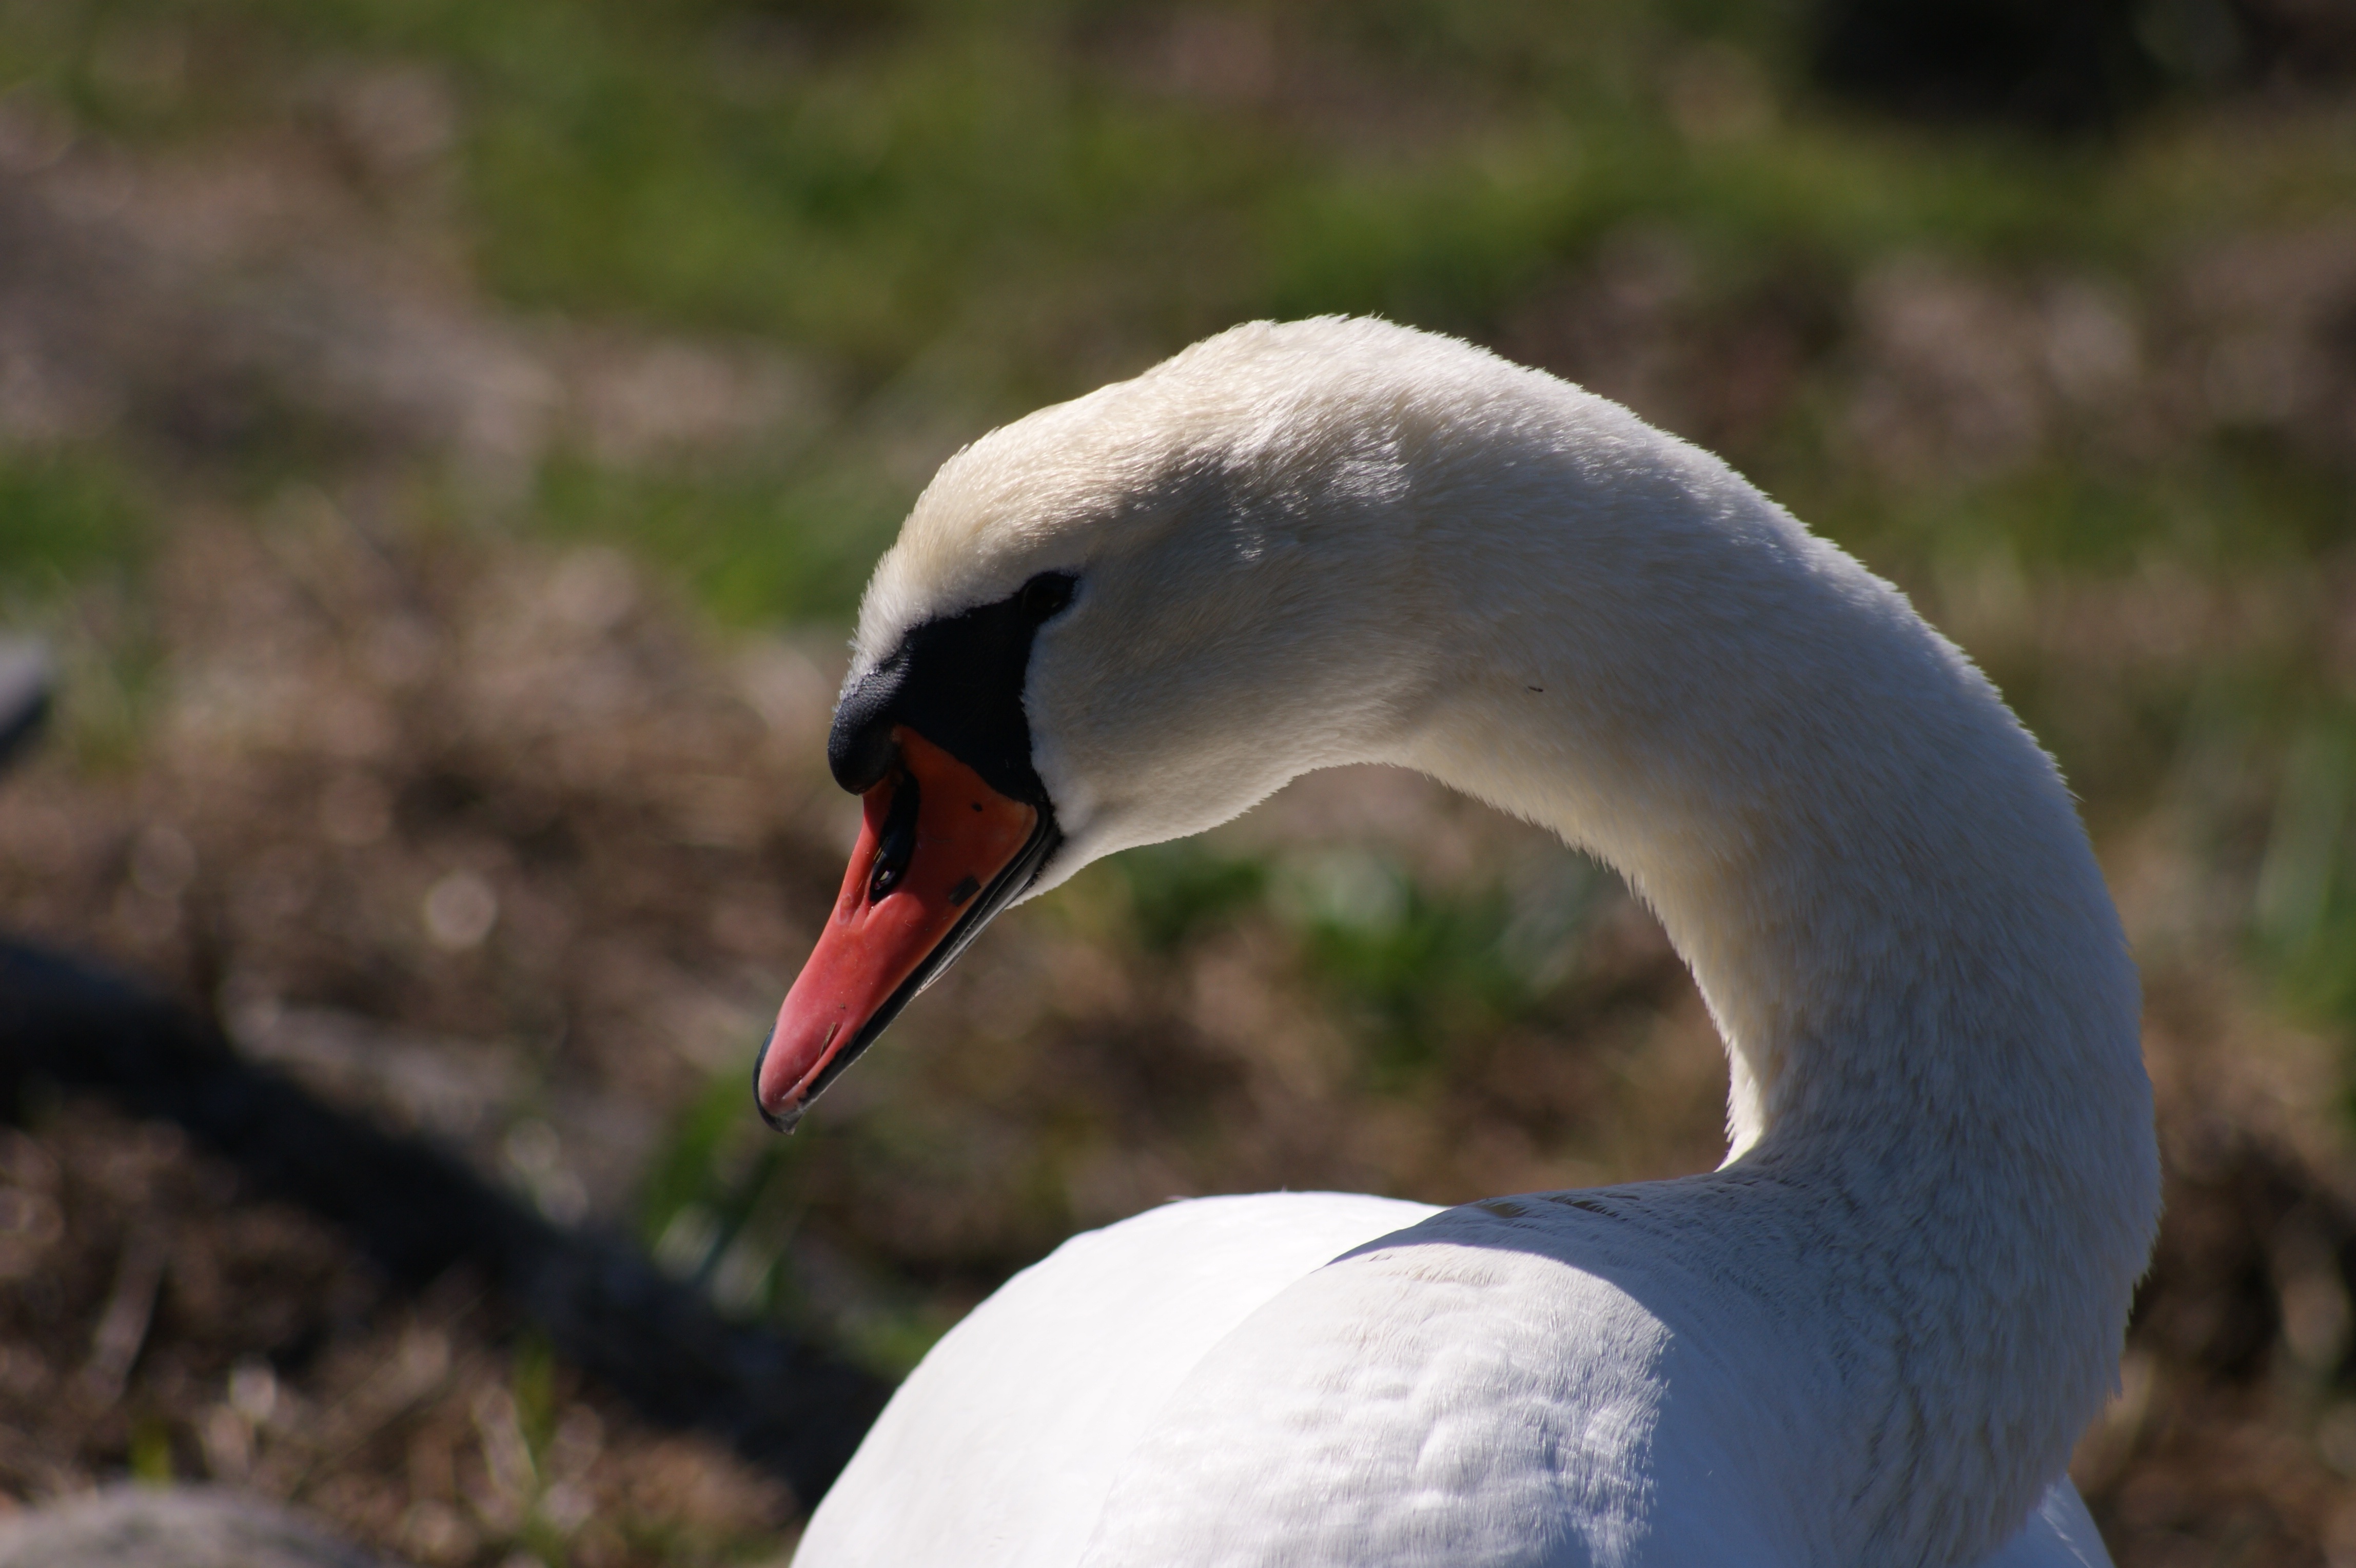
nature, bird, wildlife, beak, fauna, swan, goose, vertebrate, waterfowl, water bird, wild birds, ducks geese and swans